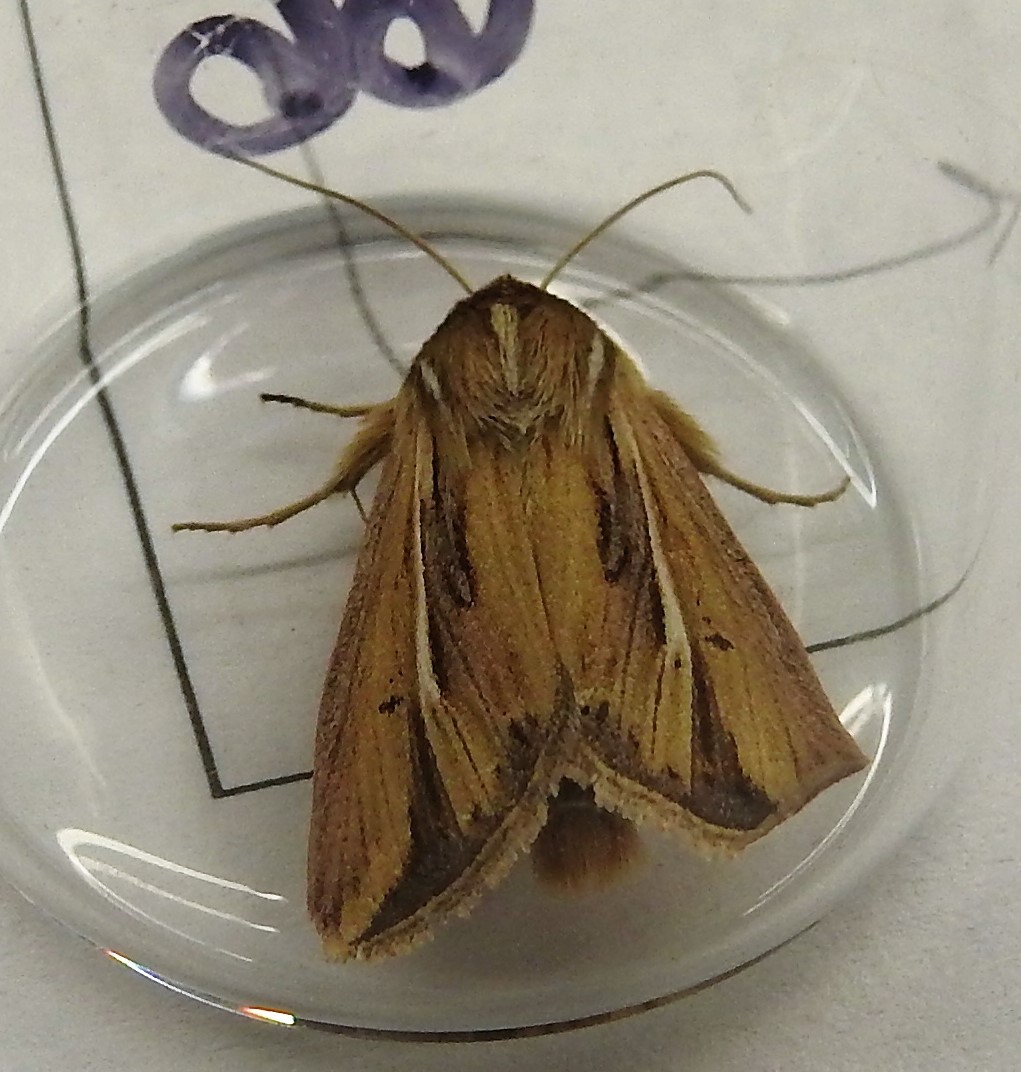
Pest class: wheathead_armyworm_Dargida_diffusa